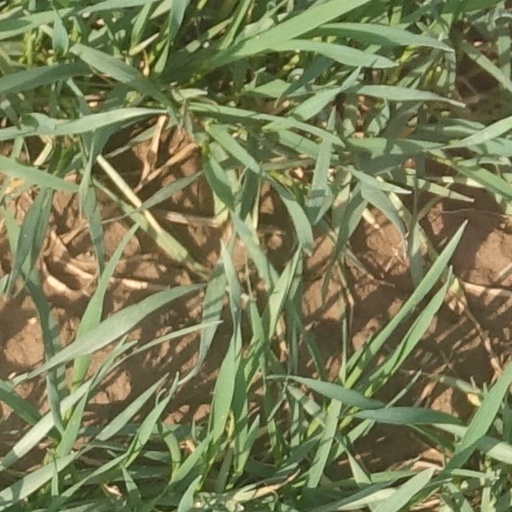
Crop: wheat